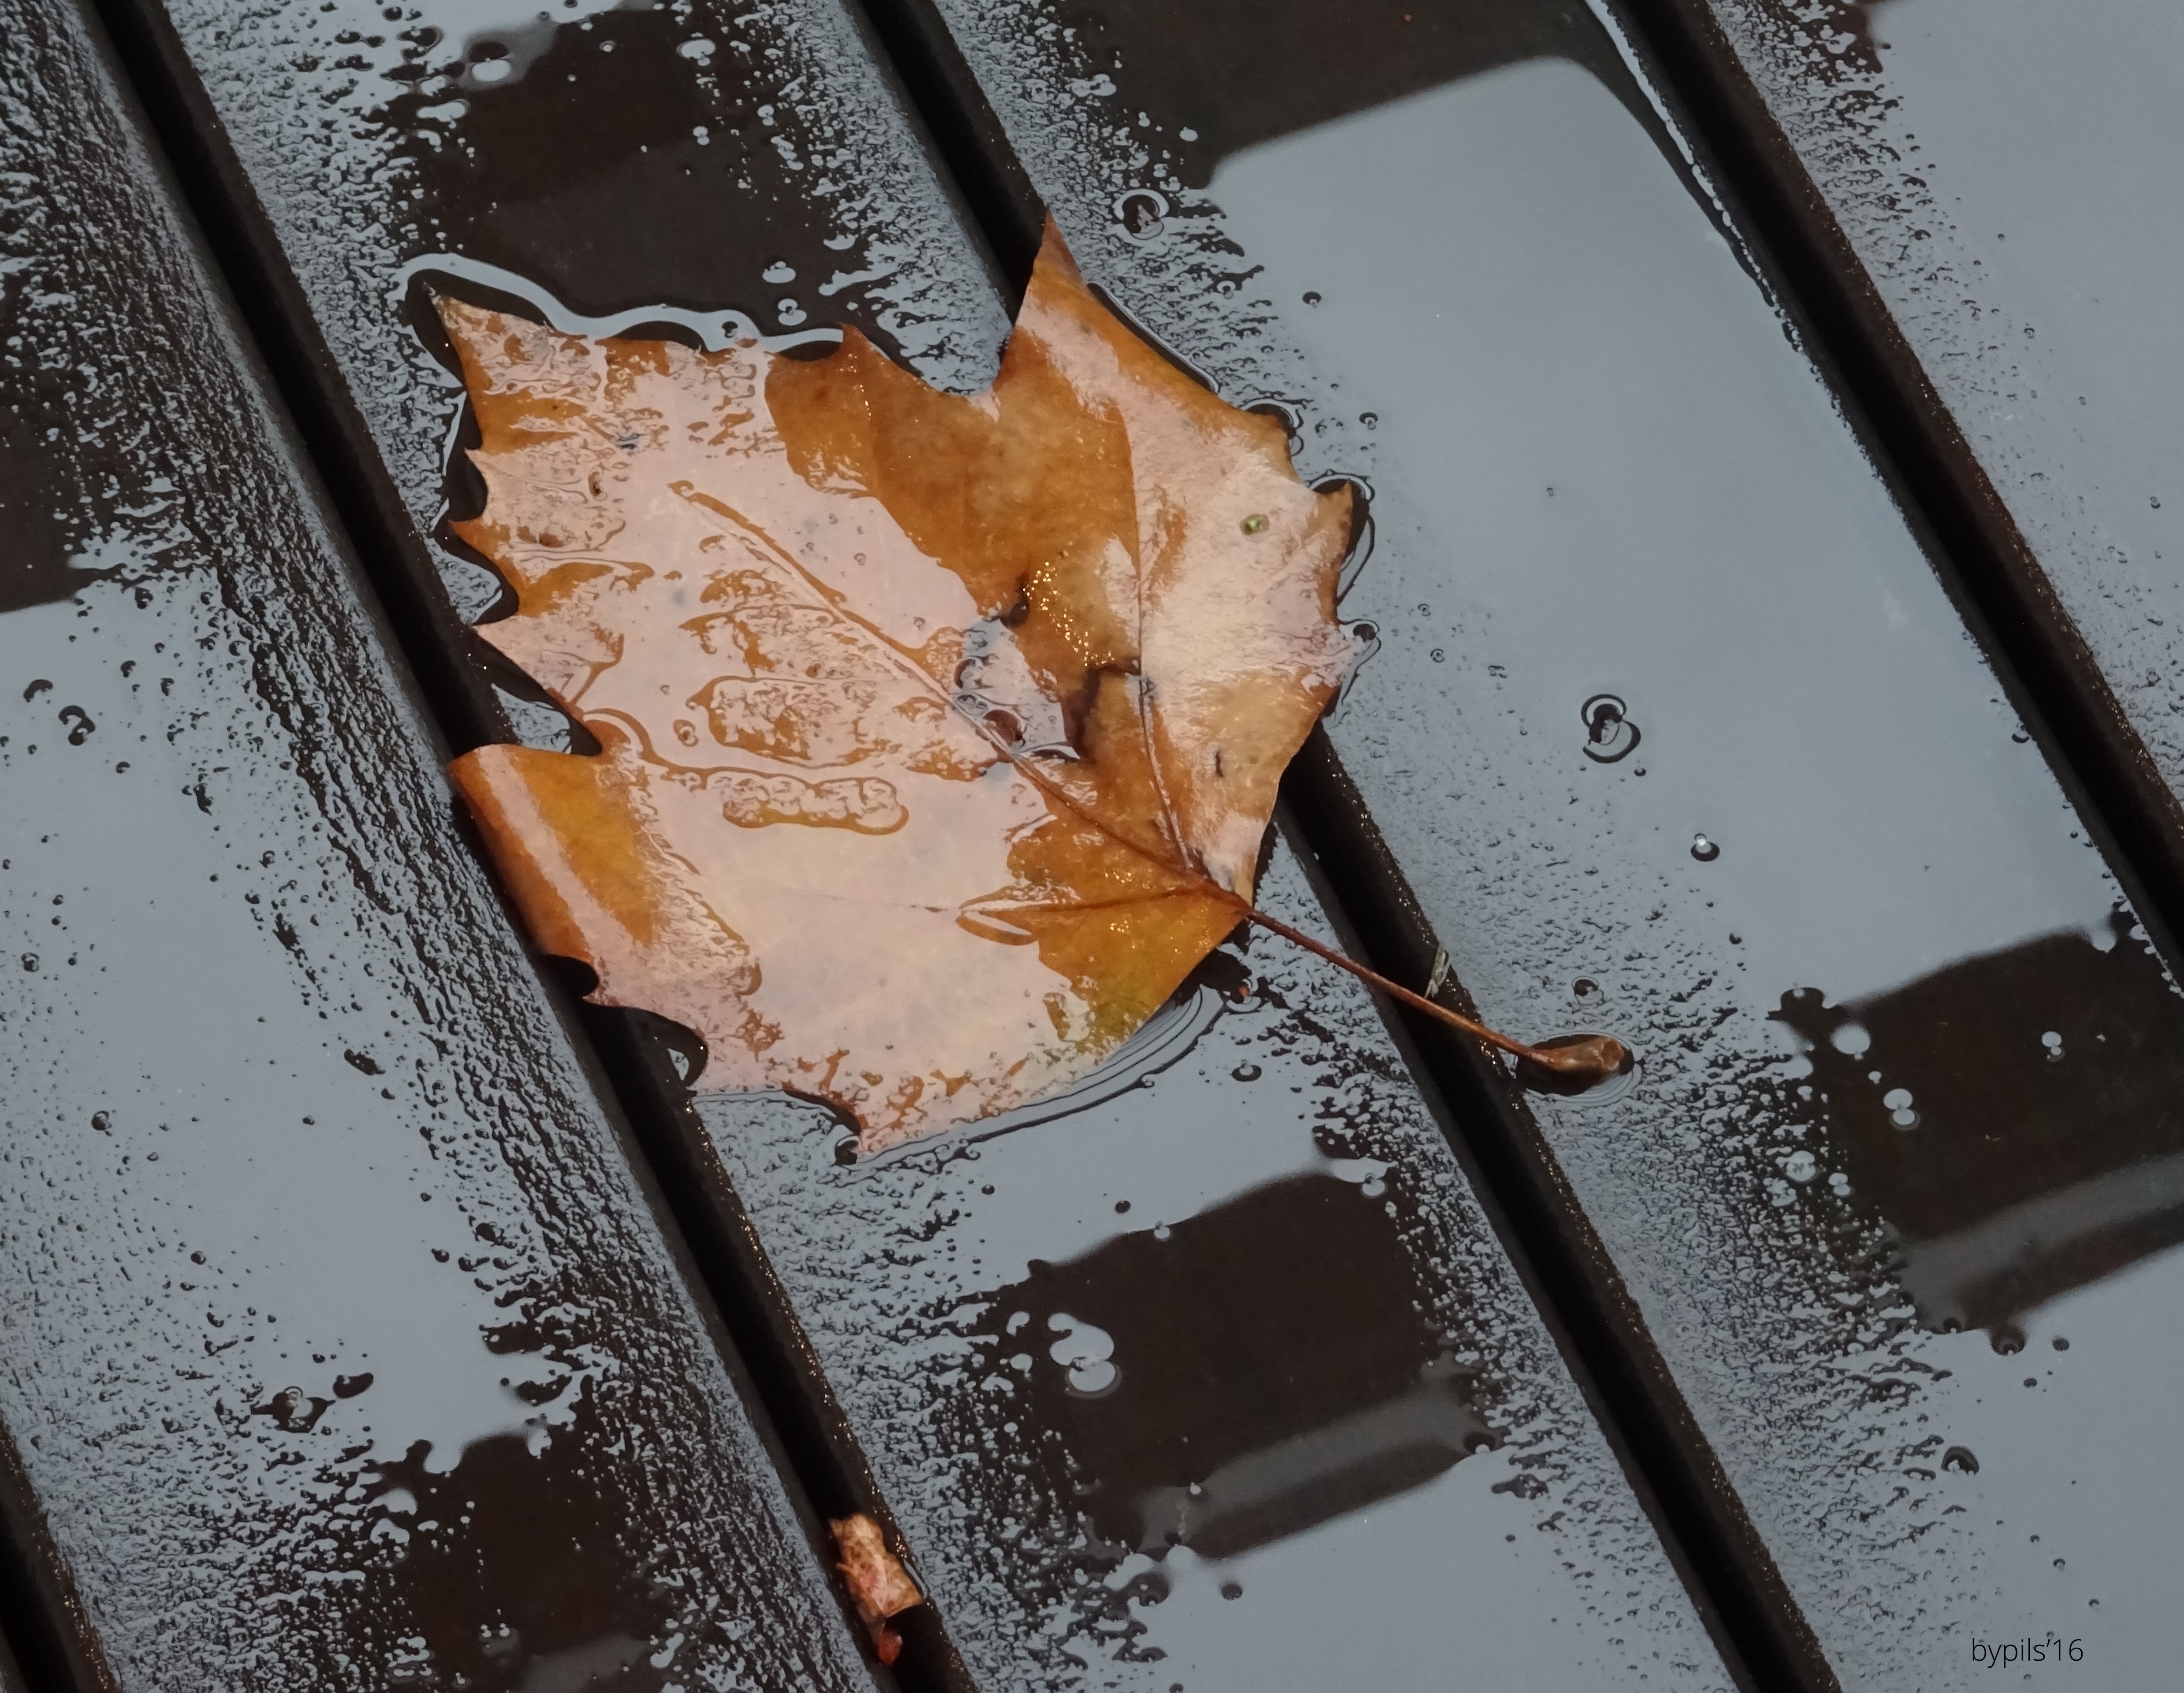
snow, wood, leaf, window, glass, color, black, material, art